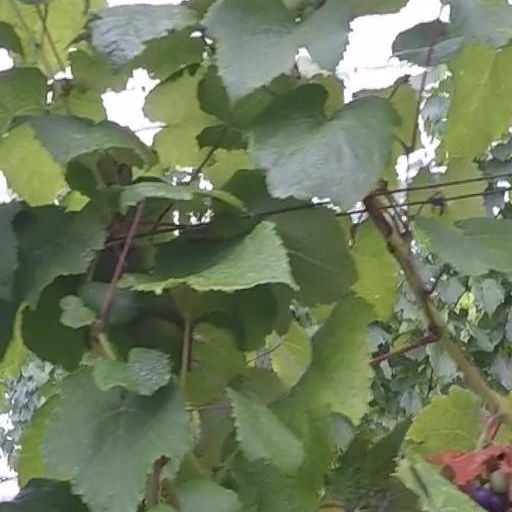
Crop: grape